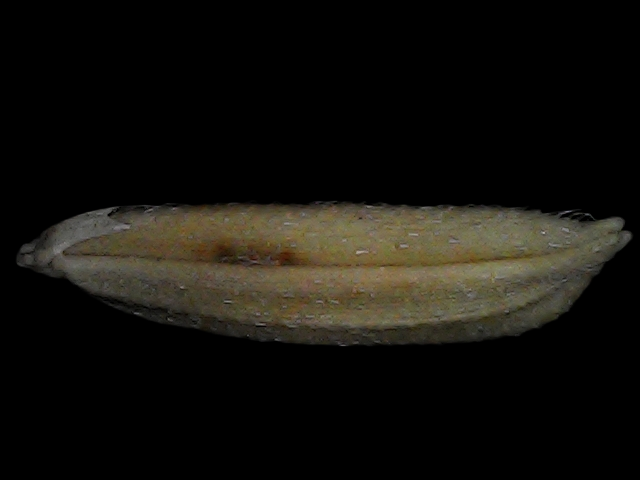
Rice variety: Bd87